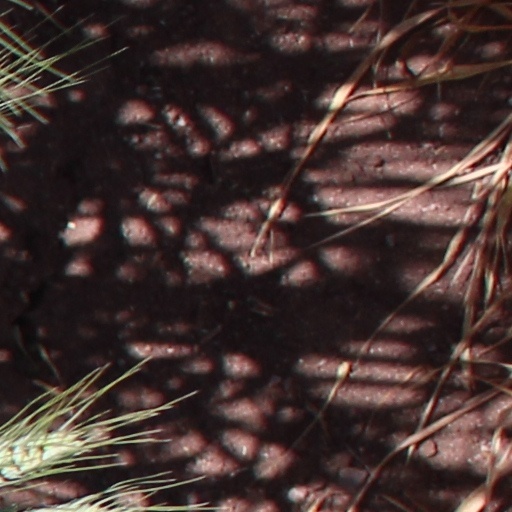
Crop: wheat